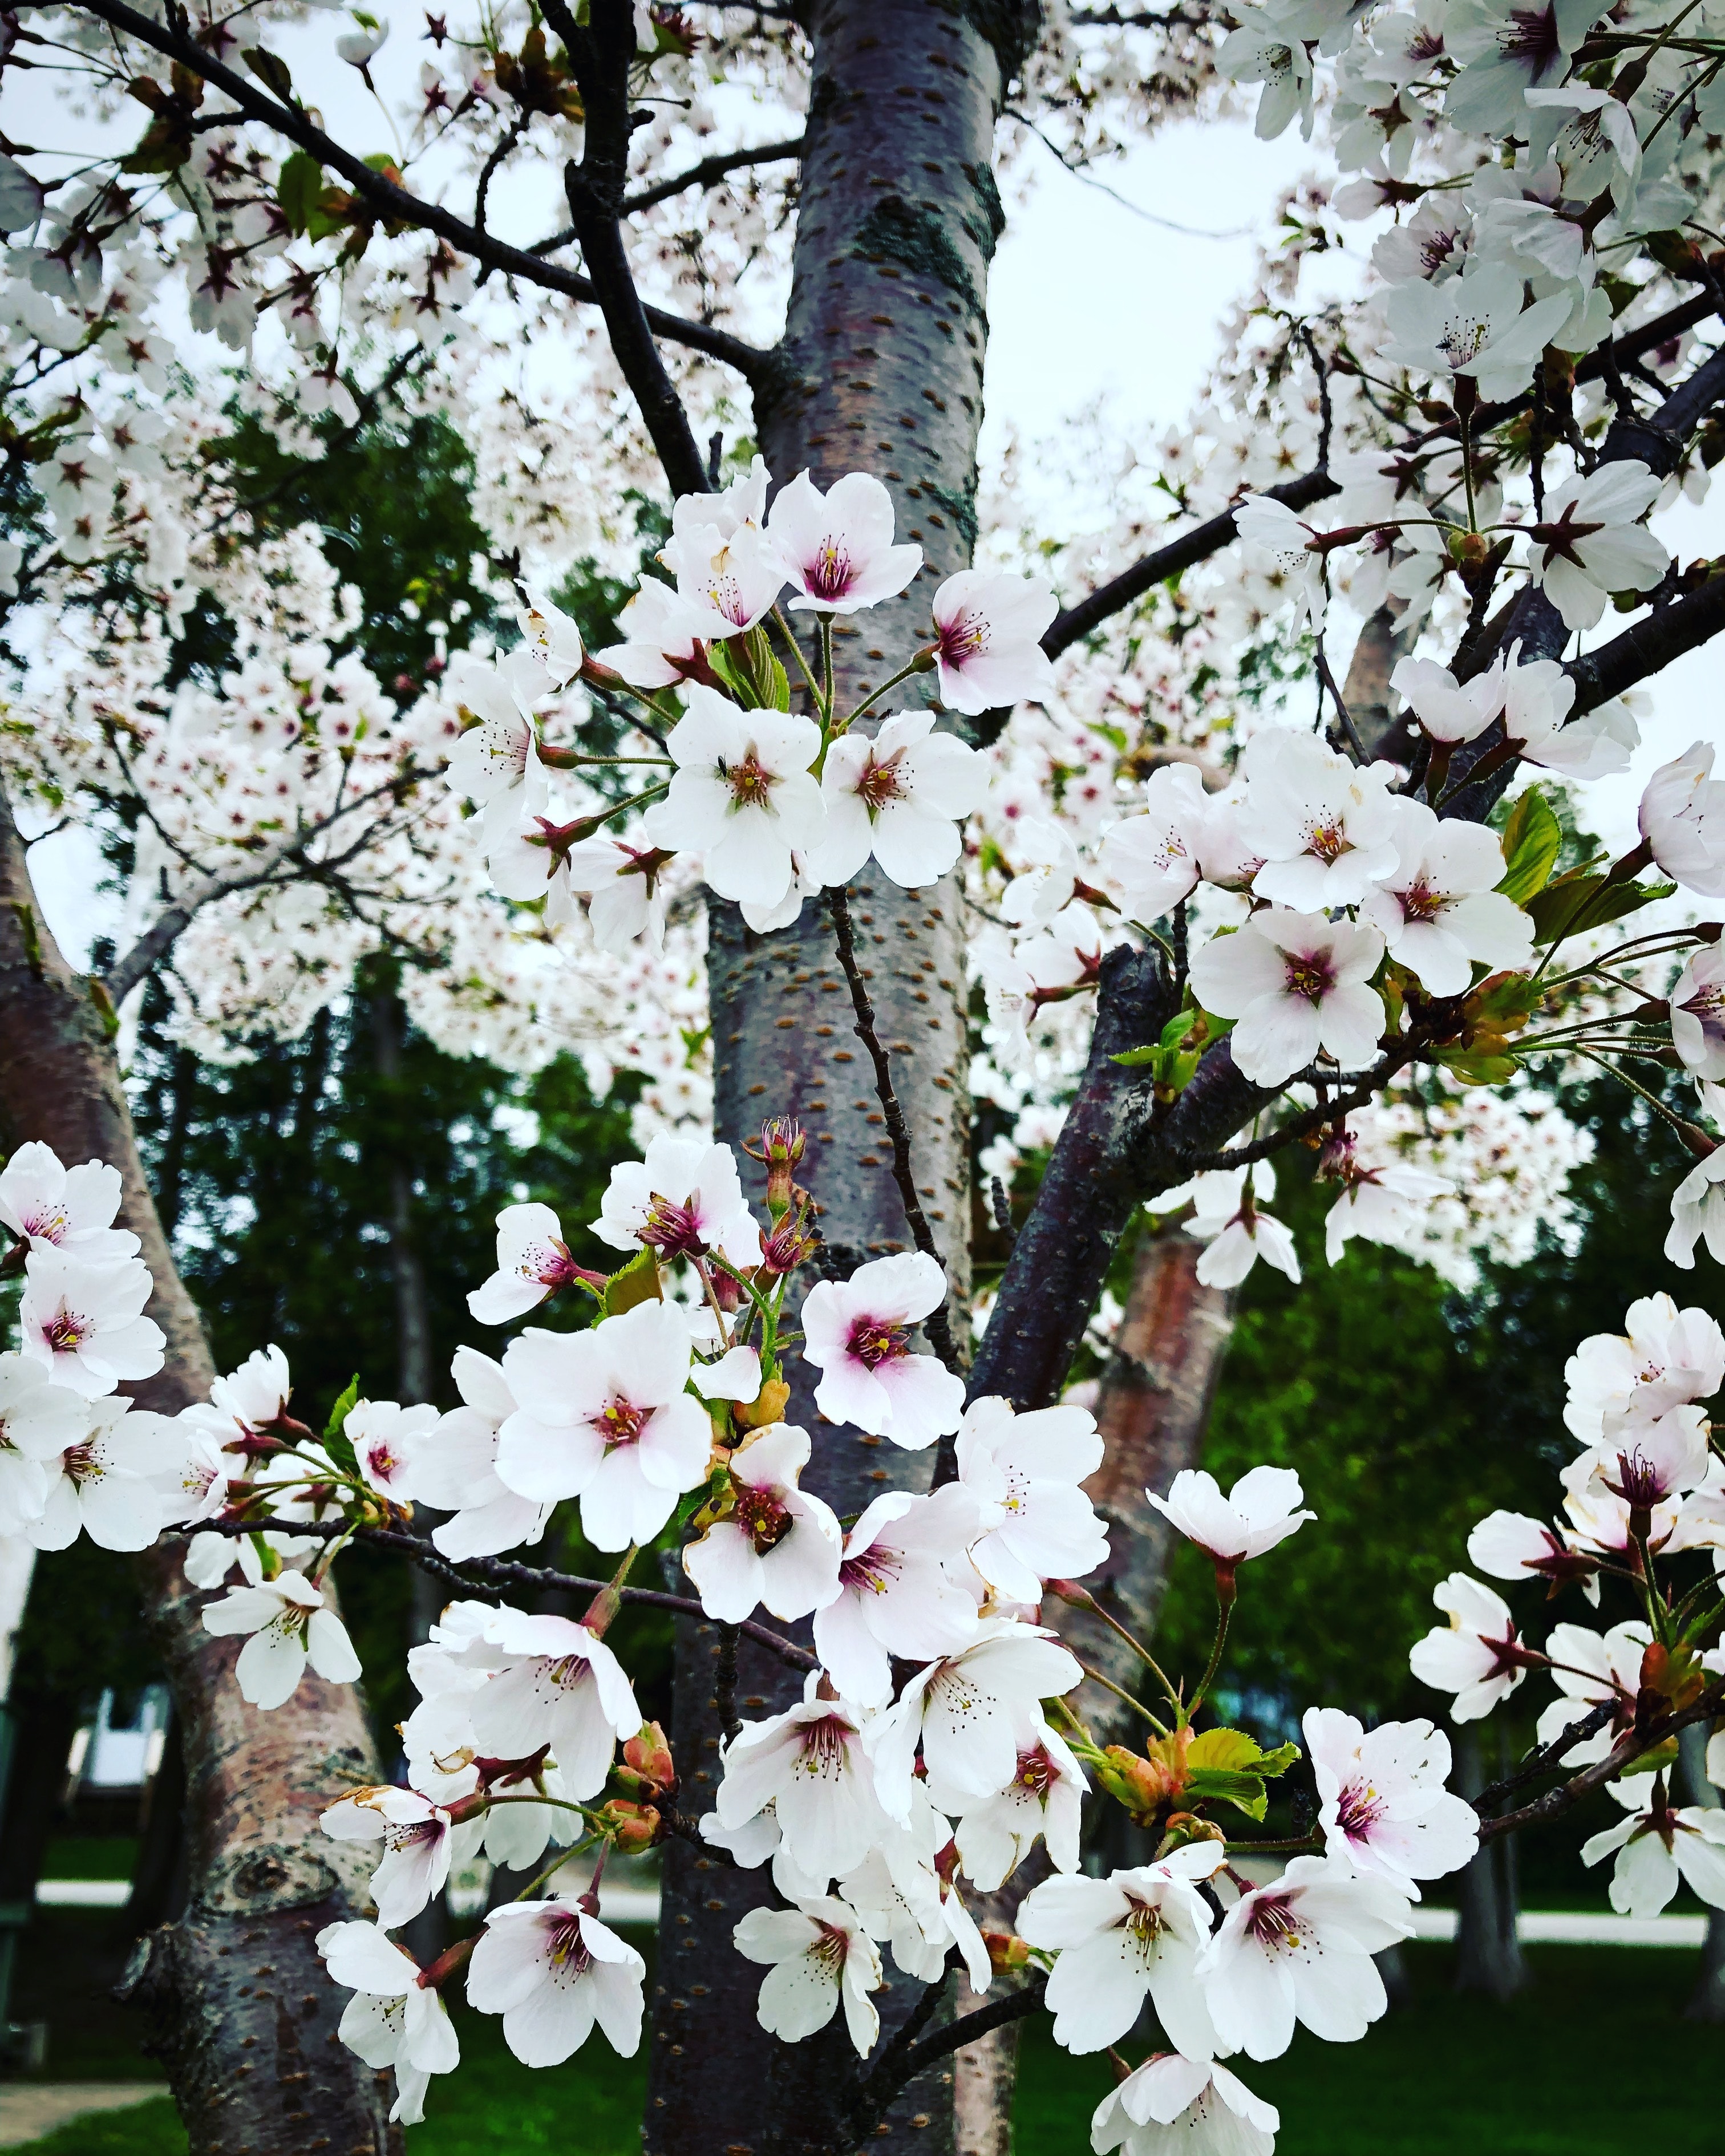
flower, blossom, spring, plant, tree, branch, petal, cherry blossom, botany, flowering plant, woody plant, twig, prunus, magnolia, prunus spinosa, malus